Paul Lauritz

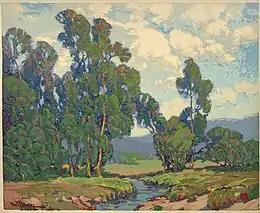
Paul Lauritz. A Song of Spring. Silkscreen. 1924

Paul Lauritz was born at Larvik, Norway, the son of Lauritz Olsen, a day laborer, and Maren Sofie Matisen. His initial art training came at age 14 when he attended a local art academy, spending two years drawing and getting some informal instruction from an English watercolorist. Early art critics reported that he attended art school in Oslo, studying under Frits Thaulow, but this is difficult to reconcile as Thaulow was living in France at the time Lauritz was in school.